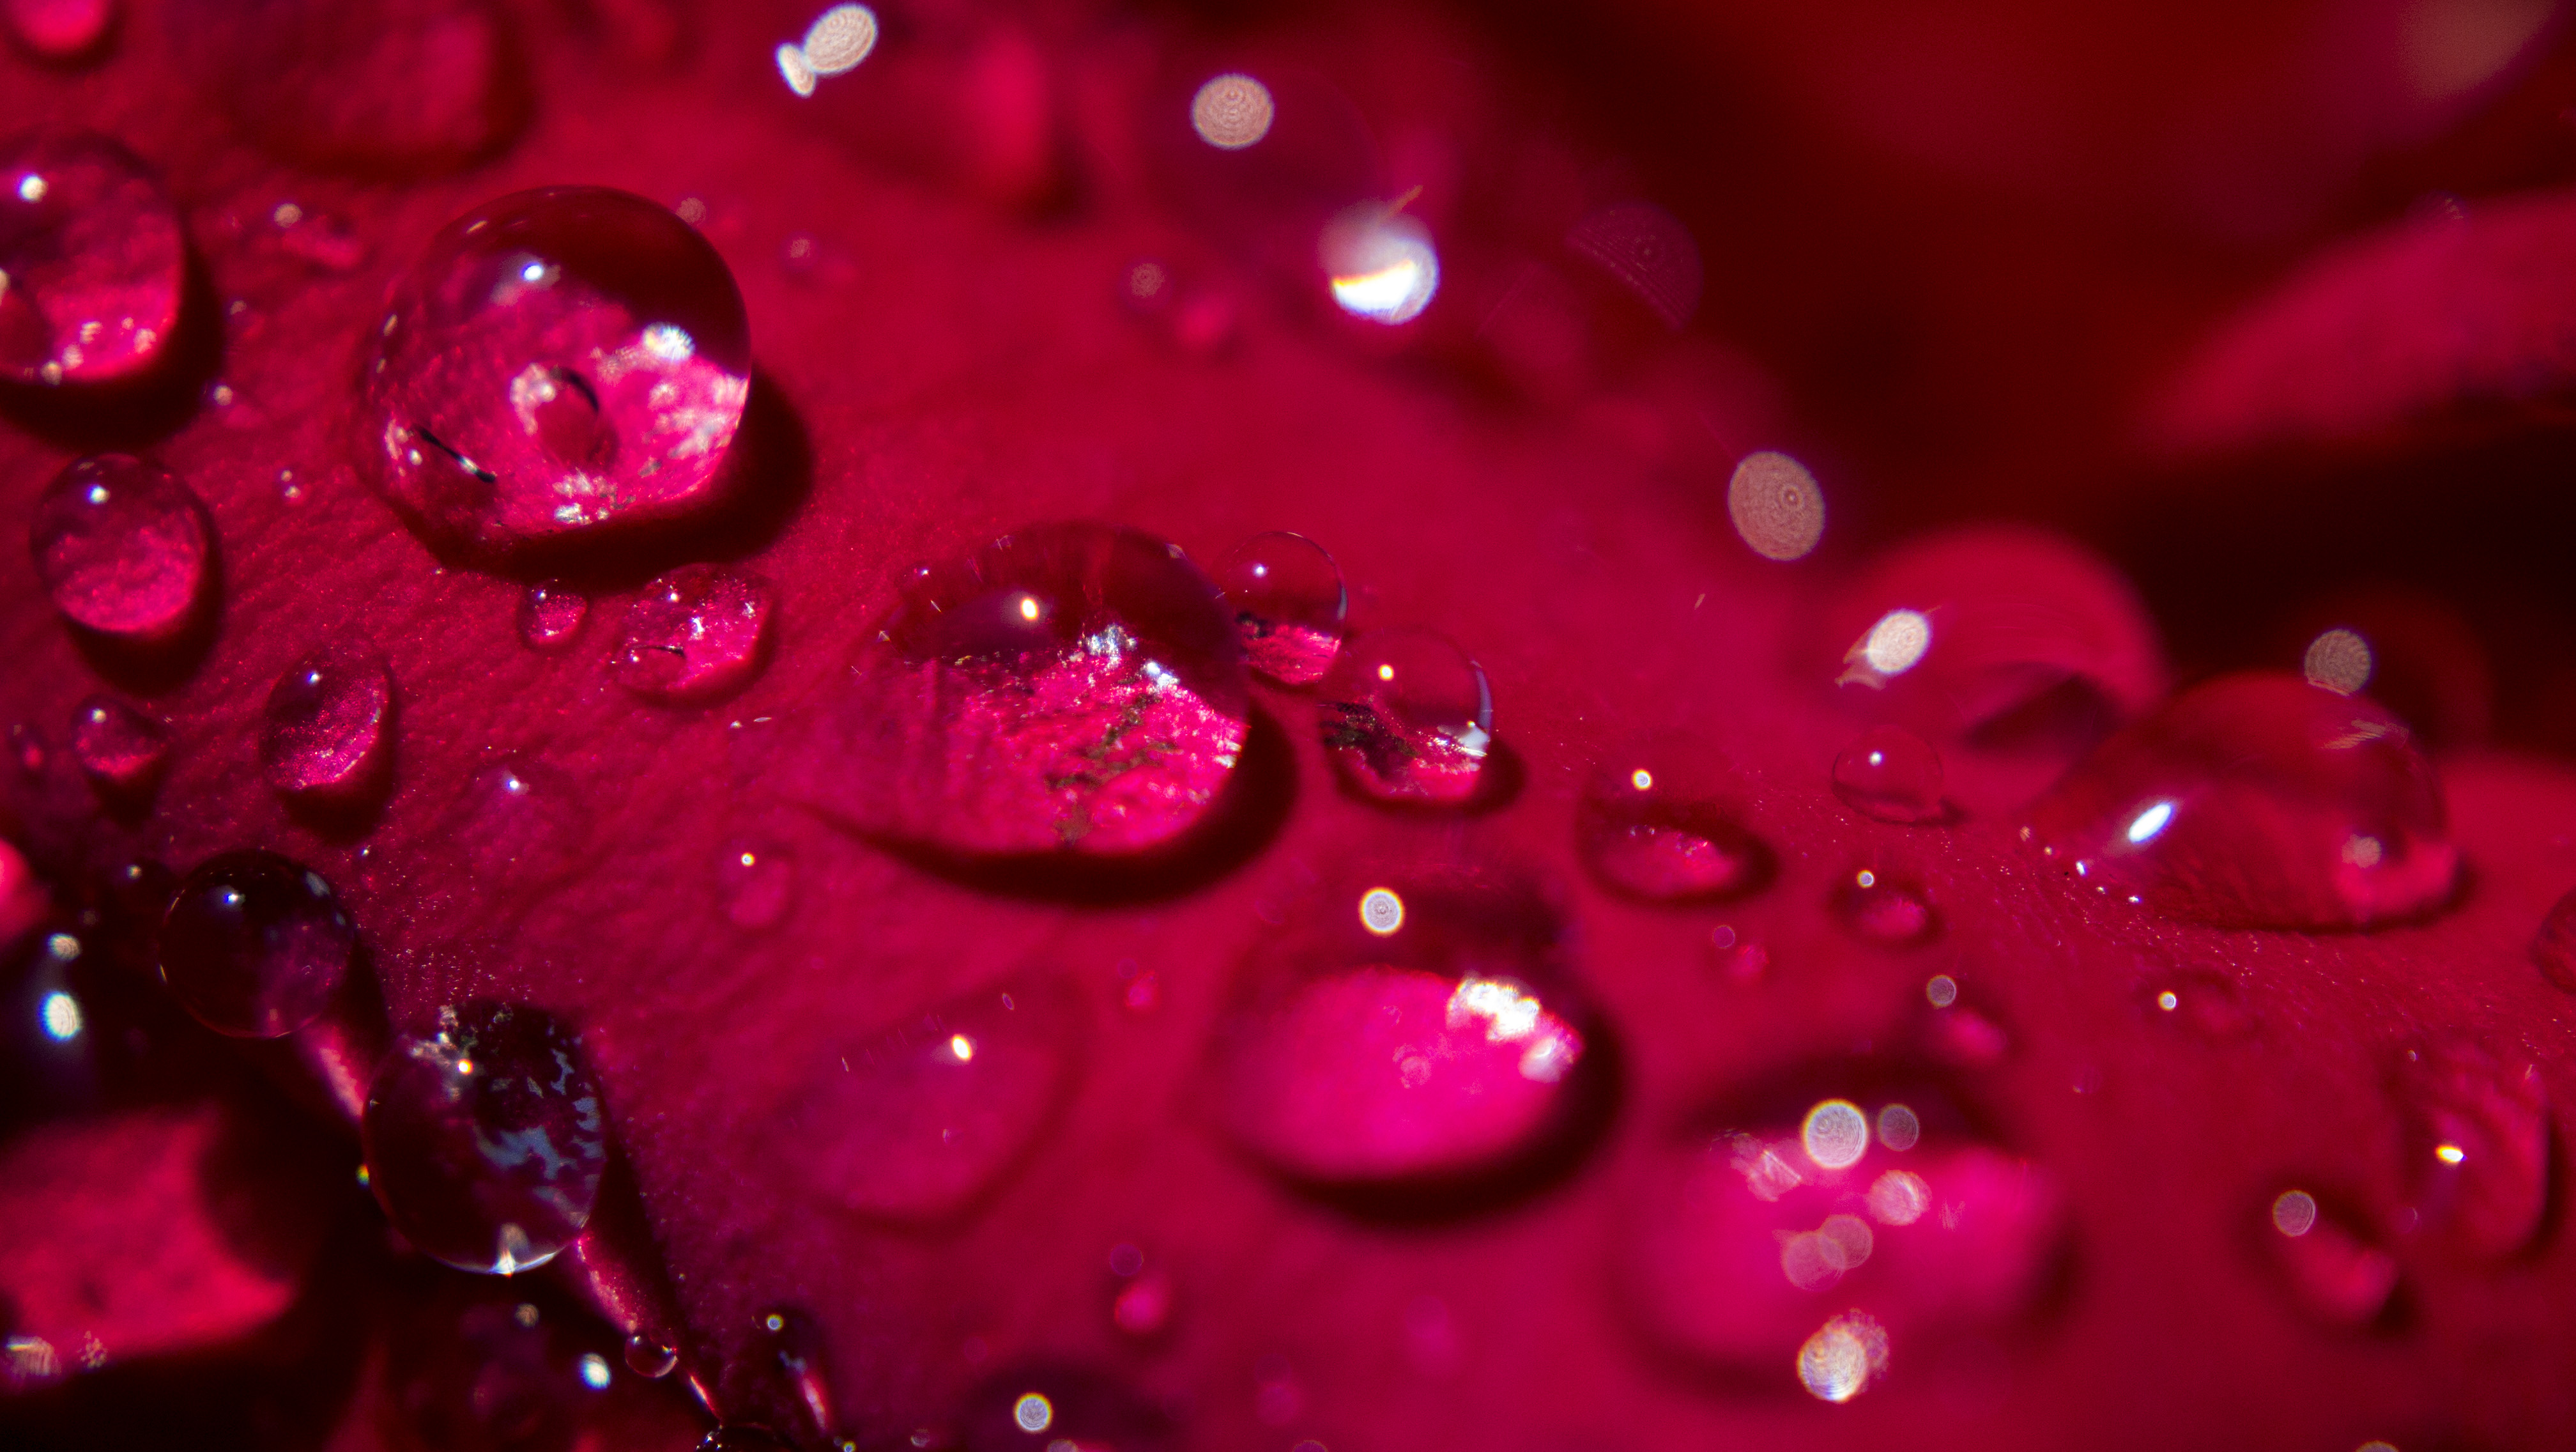
water, droplet, drop, dew, plant, sun, photography, morning, texture, leaf, flower, petal, rose, red, macro, pink, close, pedal, close up, creativecommons, velvet, droplets, petals, infinitexposure, unique, attempt, beatiful, silky, moisture, macro photography